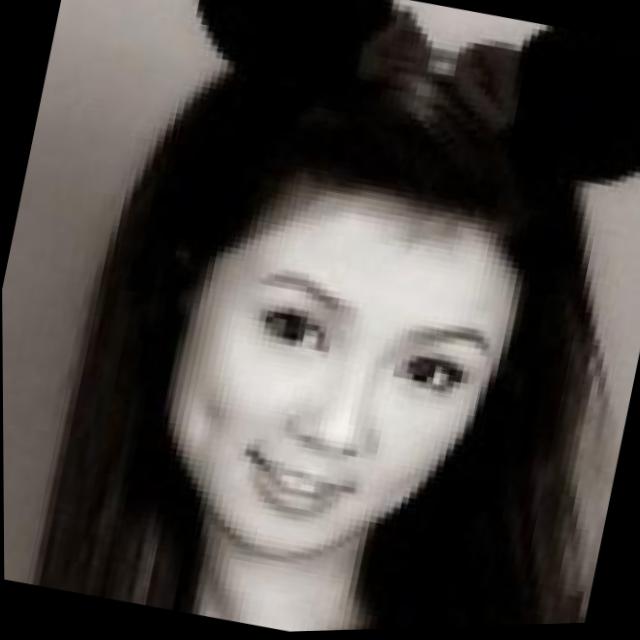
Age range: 21-44